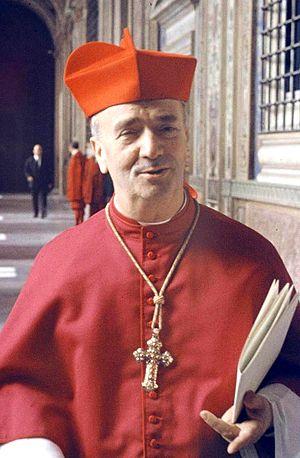
Alfredo Ottaviani, né le 29 octobre 1890 à Rome et mort le 3 août 1979 au Vatican, est un cardinal qui fut secrétaire du Saint-Office puis propréfet de la Congrégation pour la doctrine de la foi entre 1959 et 1968.